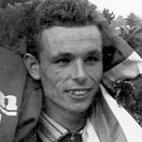
Age: 19